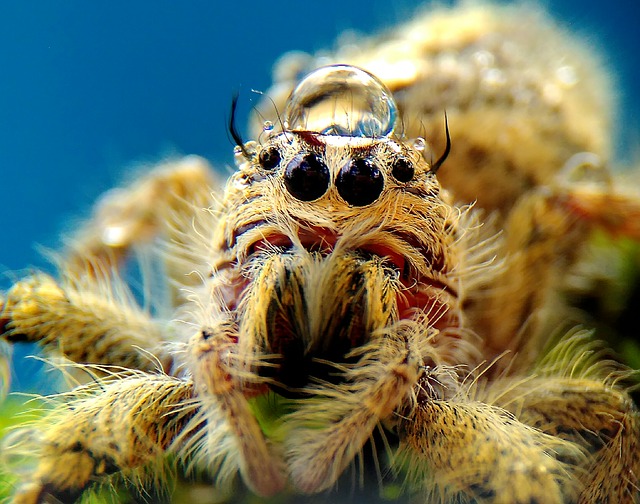
Label: spider